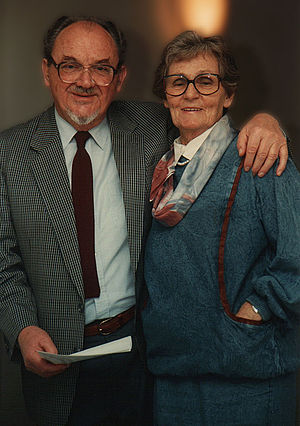
Anker Jørgensen / Regeringslederen
Ingrid og Anker Jørgensen, 1990
Anker Henrik Jørgensen var en dansk socialdemokratisk politiker, lagerarbejder, statsminister og udenrigsminister.